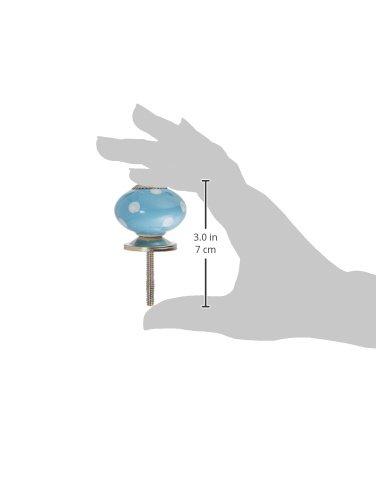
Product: Darice Ceramic-Round-Blue and White Polka Dots Decorative Knob
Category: Home & Kitchen | Home Décor | Kids' Room Décor | Accents | Drawer Handles & Pulls
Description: Knob dimensions measure 1.5 x 1.5 inches.
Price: $3.19
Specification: ProductDimensions:2.7x2.2x1.4inches|ShippingWeight:2.08ounces(Viewshippingratesandpolicies)|Itemmodelnumber:30004416|ASIN:B01FV62DTI